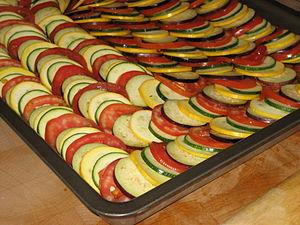
Le confit byaldi est un nom utilisé par diverses sources pour décrire le plat-phare du film d'animation Ratatouille tel que réalisé par le chef américain Thomas Keller, conseiller culinaire du film, et qu'il appelle dans son propre livre de recettes byaldi tout court. Ce dernier reprend certains éléments d'une recette culinaire créée par le chef cuisinier français Michel Guérard en 1976 sous le nom de confit bayaldi.
Ratatouille est le huitième film d'animation en images de synthèse des studios américains Pixar, réalisé par Brad Bird et sorti en salles en 2007.